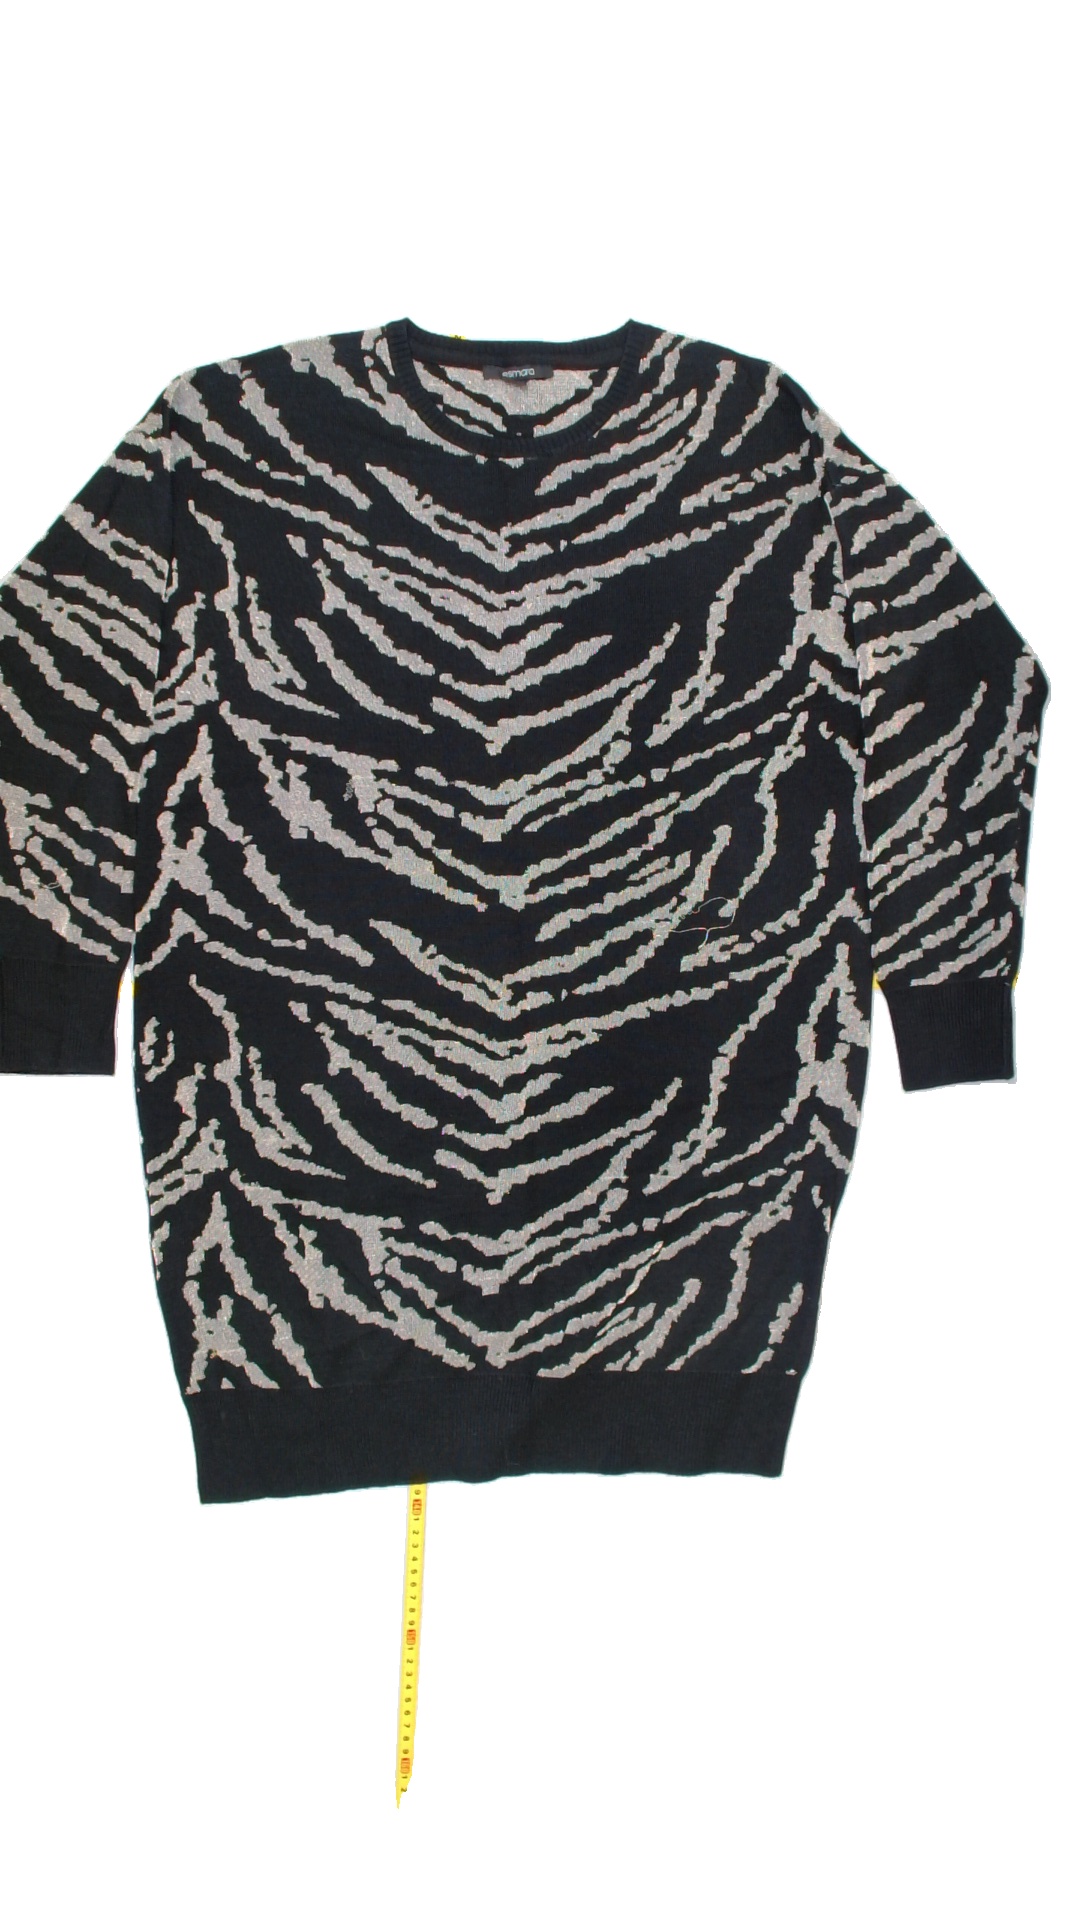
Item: Dress (Ladies)
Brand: Esmara (lidl)
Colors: Multicolor
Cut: Regular, C-collar
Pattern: Glitter
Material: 100% acrylic
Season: All
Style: No trend
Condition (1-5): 4
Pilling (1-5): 4
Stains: No
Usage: Export
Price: <50